Portuguese Timor

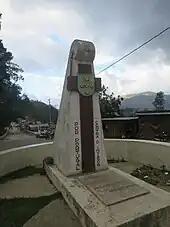
Memorial to chief Evaristo de Sá Benevides.

A military coup in Portugal and the subsequent rise of dictator António de Oliveira Salazar saw racial categories becoming fully codified, separating the bulk of the native population, who were designated as uncivilised, from the white settlers, mestiços, and the assimilados (natives considered to have become civilised and assimilated). The colony was seen as an economic burden during the Great Depression, and received little support or management from Portugal.